Abdi Shire Warsame

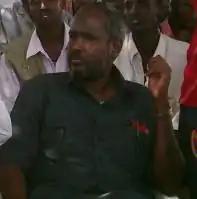
Dr. Abdi Shire Warsame

Dr. Abdi Shire Warsame, is a Somali diplomat who was the former Somali Ambassador to Iran and Kenya and former Foreign Affairs State minister in the Transitional National Government. He has played several roles in the past major Somali reconciliation conferences as well as holding several positions in the Transitional National Government.